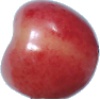
Label: Cherry Rainier 1